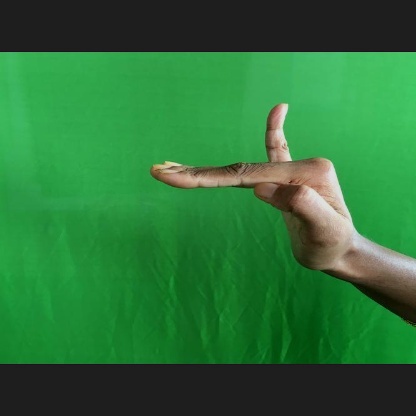
Mudra: Hamsapaksha